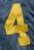
Number: 4